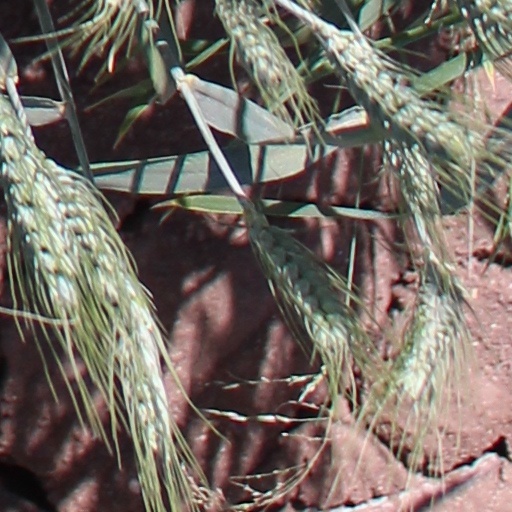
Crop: wheat